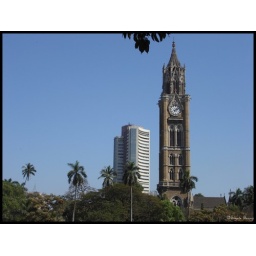
New and old towers: the BSE building and the Mumbai University clock tower in the same frame.